Barnaul Law Institute

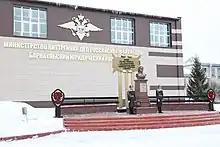
Members of the honour guard platoon at the institute building.

The institute primarily trains district police officers, with graduates of the institute also often serving in other MVD police departments. Students of the faculty of distance learning are police employees in the Siberian and Far Eastern Federal Districts. Students study at 4 faculties (Faculty of Police and Investigator Training, Faculty of Distance Learning, Faculty of Vocational Training and the Faculty of Advanced Training). It also operates over 10 educational departments. The Barnaul Law Institute also engages in scientific research. In optional classes, cadets learn table etiquette, communication ethics, learn and ballroom dancing. The creative teams of the institute include a brass band, a percussion ensemble and vocal groups. The Honour Guard Platoon of the institute was formed in 2011. The cadets in the unit were conscripted from the Kremlin Regiment of the Federal Protection Service in Moscow. It is considered to the hallmark of the institute, being annual participant in the Barnaul Garrison's Victory Day Parade in honor of the end of the Second World War, as well as celebrations of the city and the territory.